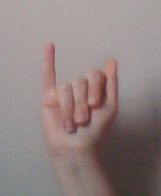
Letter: meem